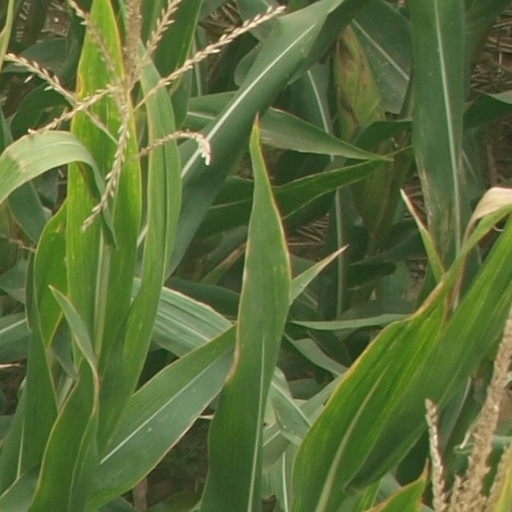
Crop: maize; corn